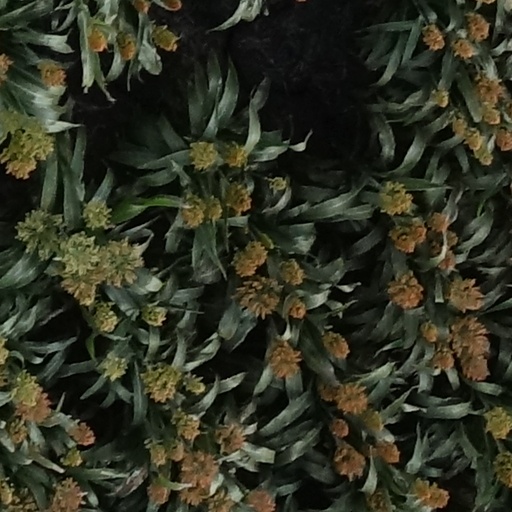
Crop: sorghum